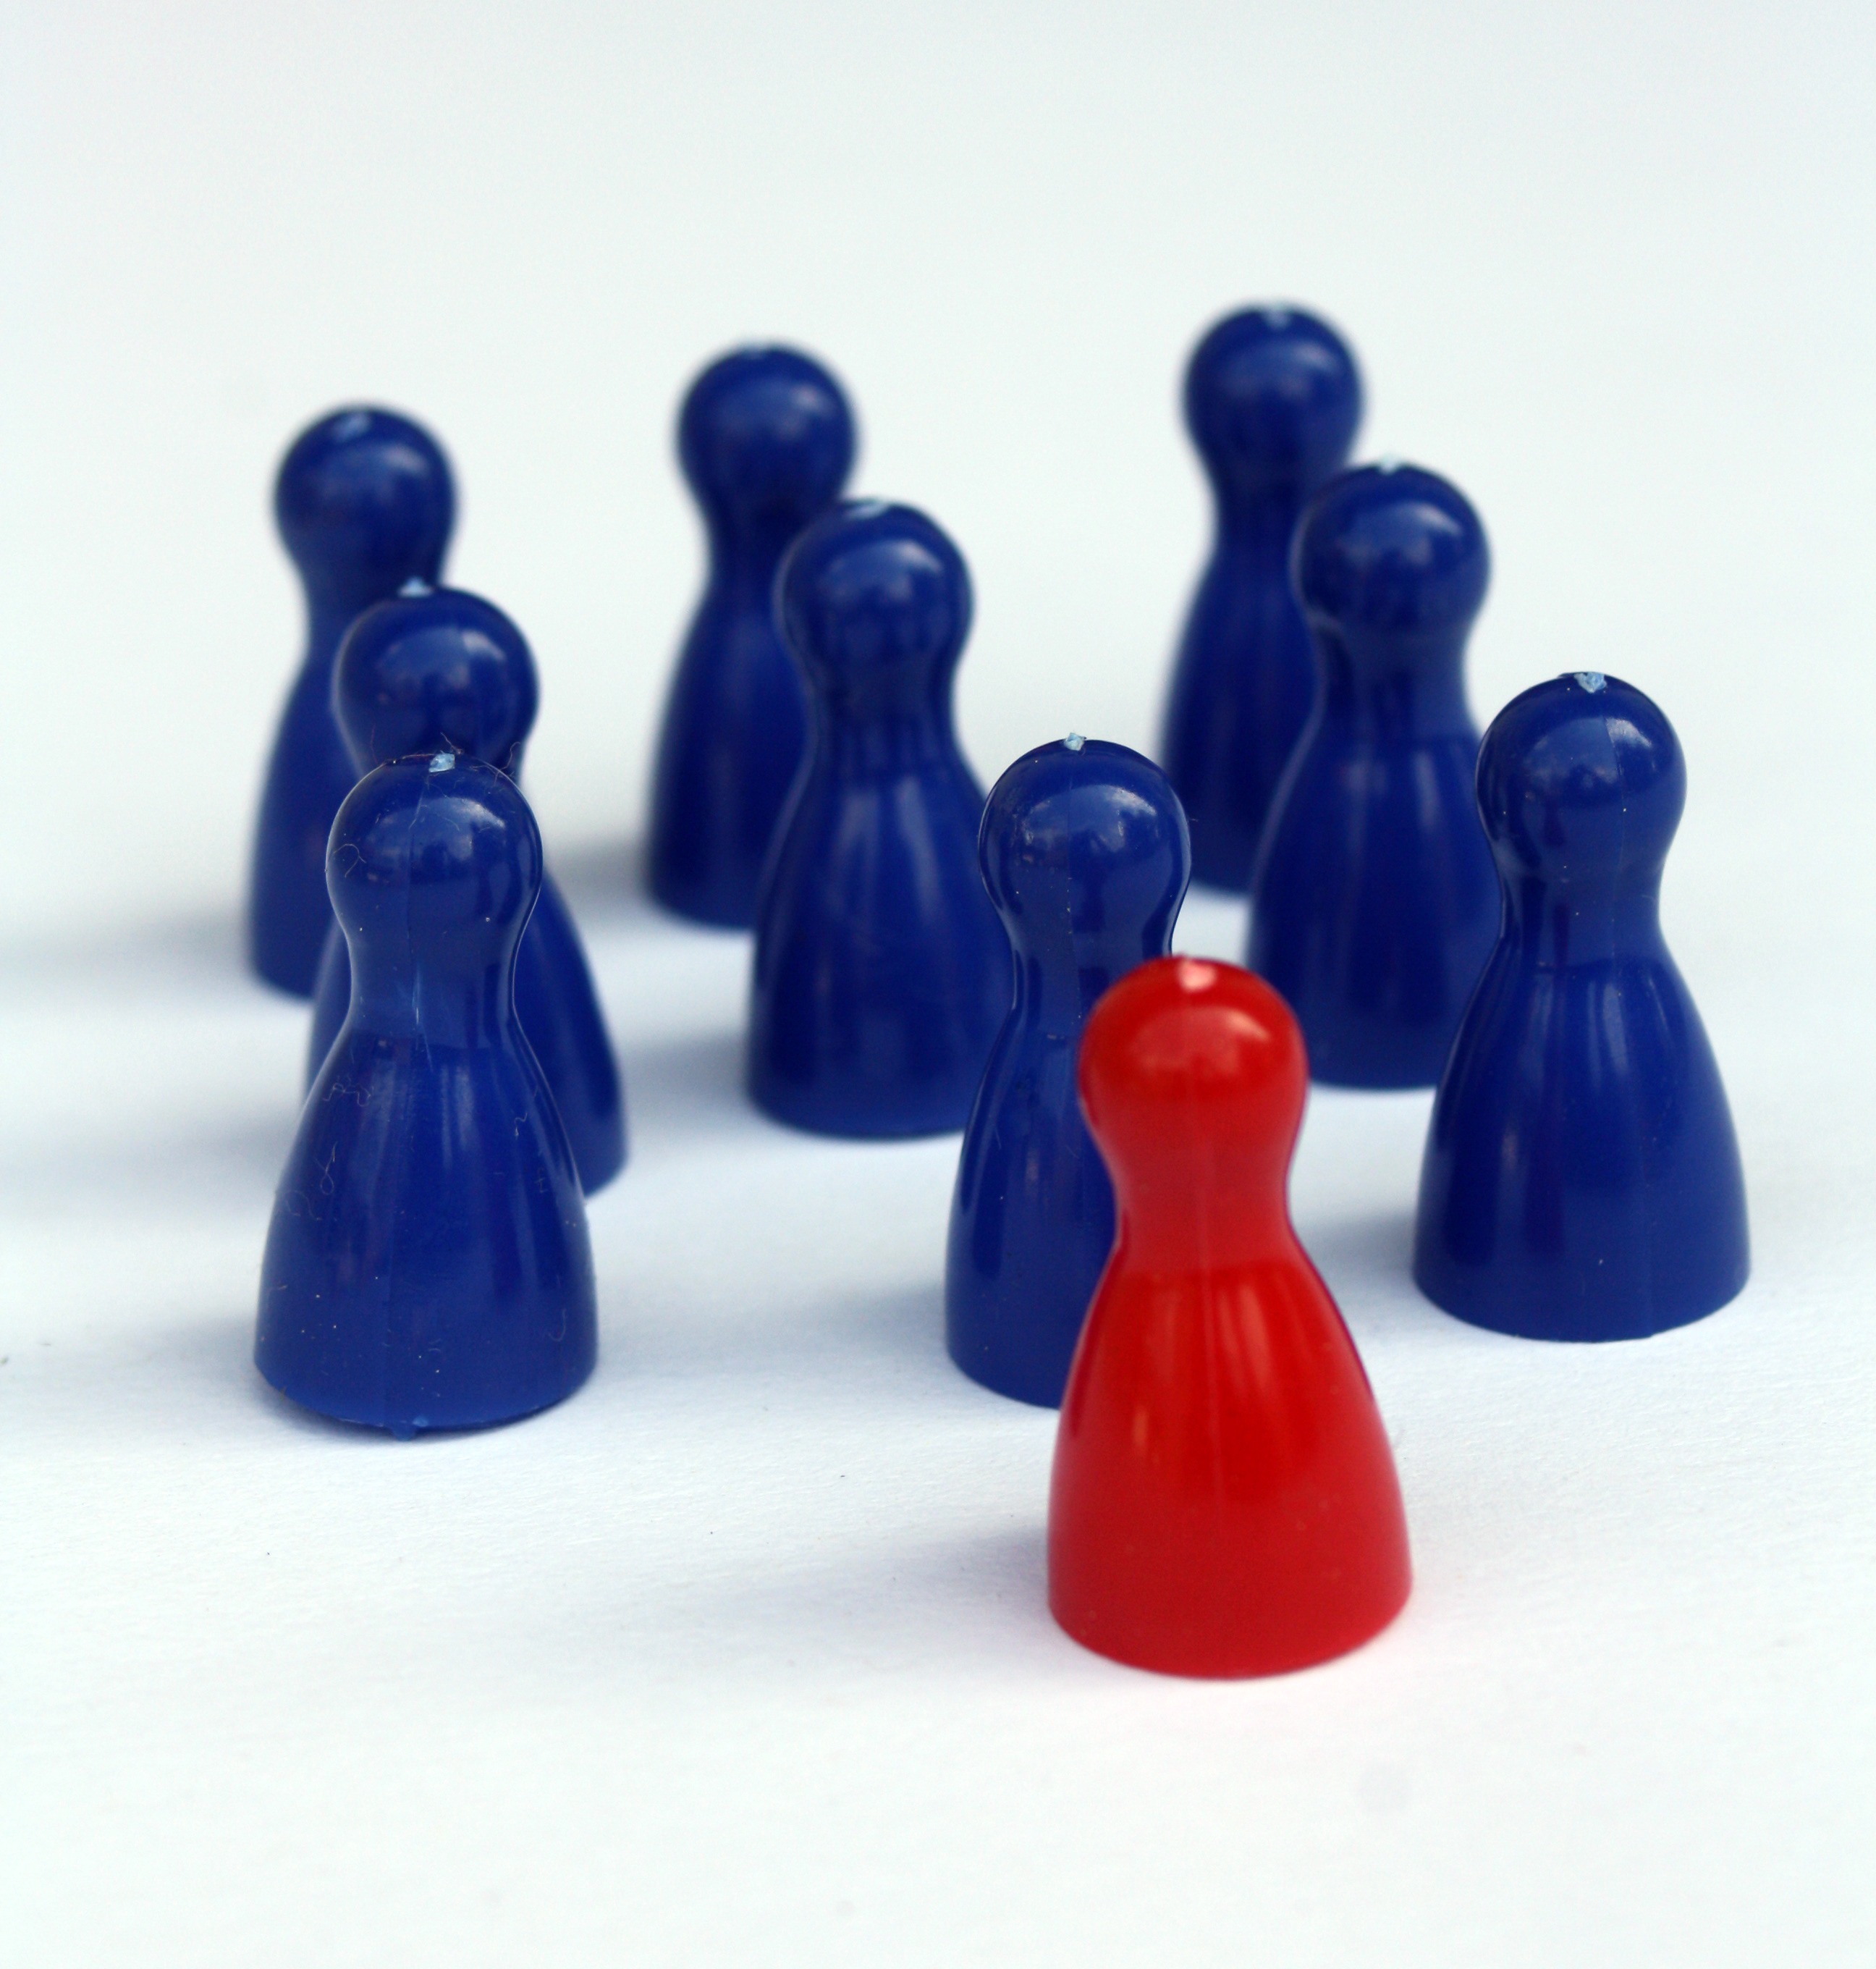
hand, glass, ceramic, bottle, blue, chef, team, figures, games, play stone, cobalt blue, bowling pin, hierarchy